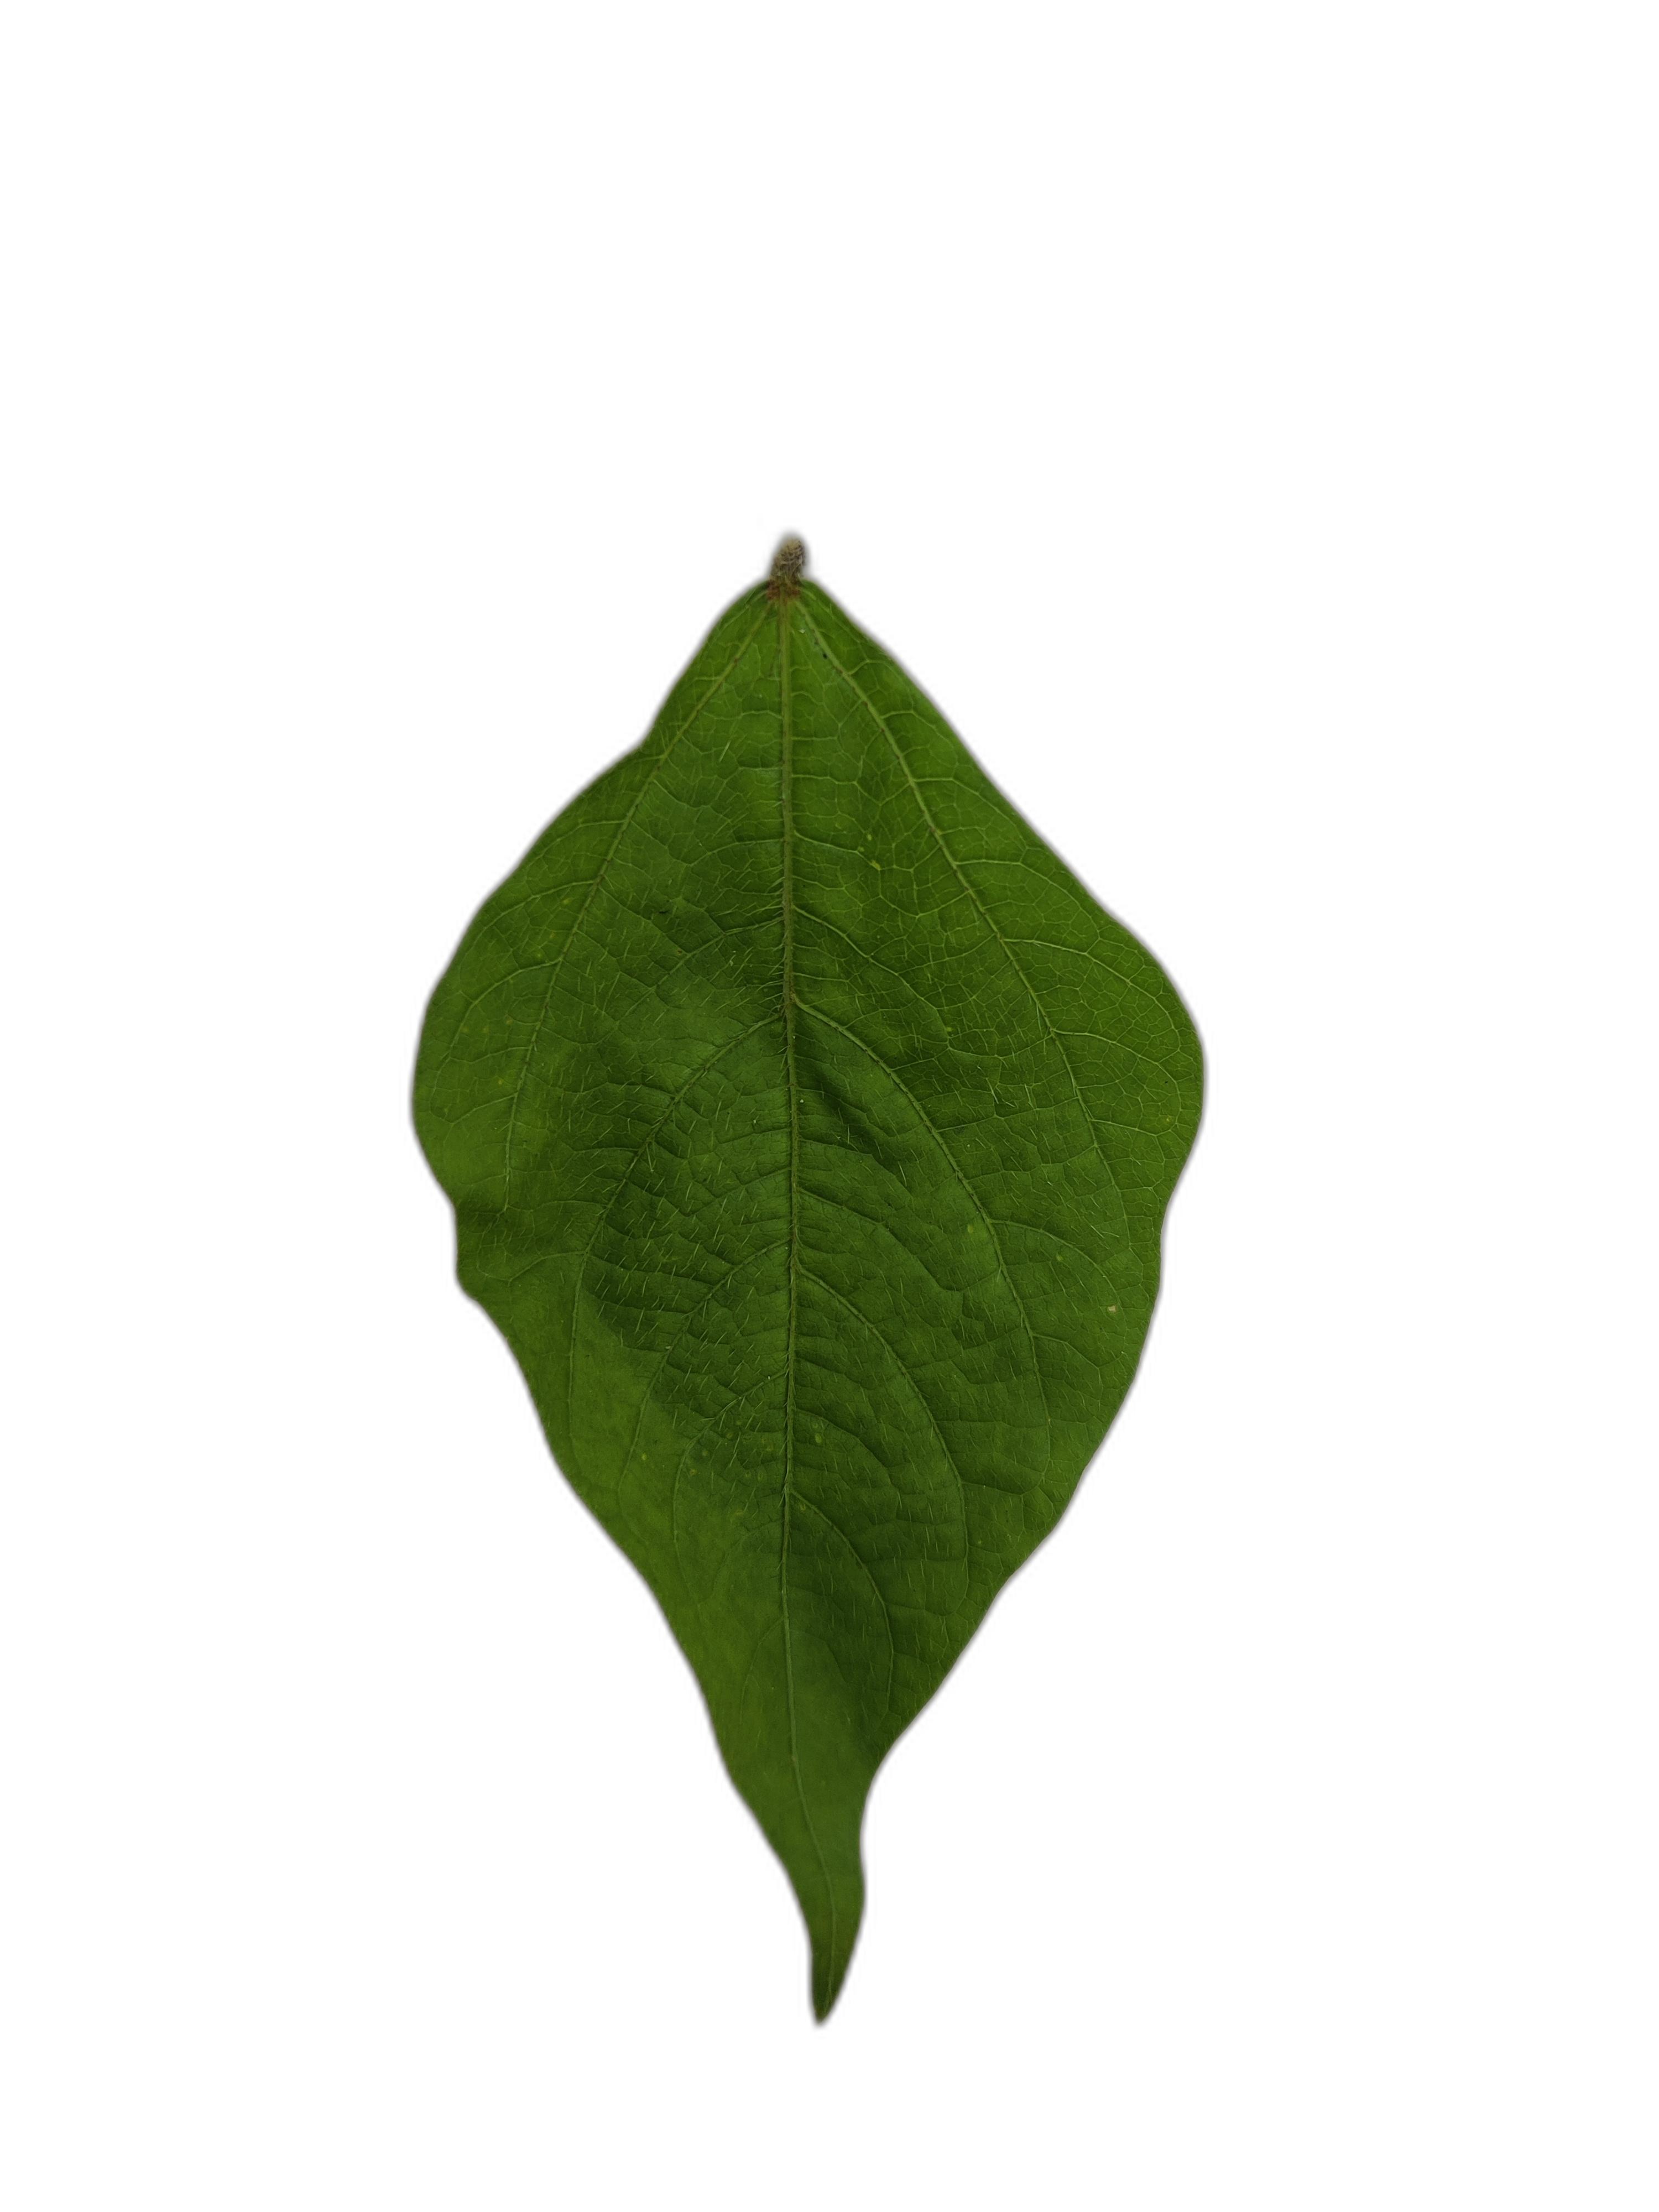
Label: Healthy